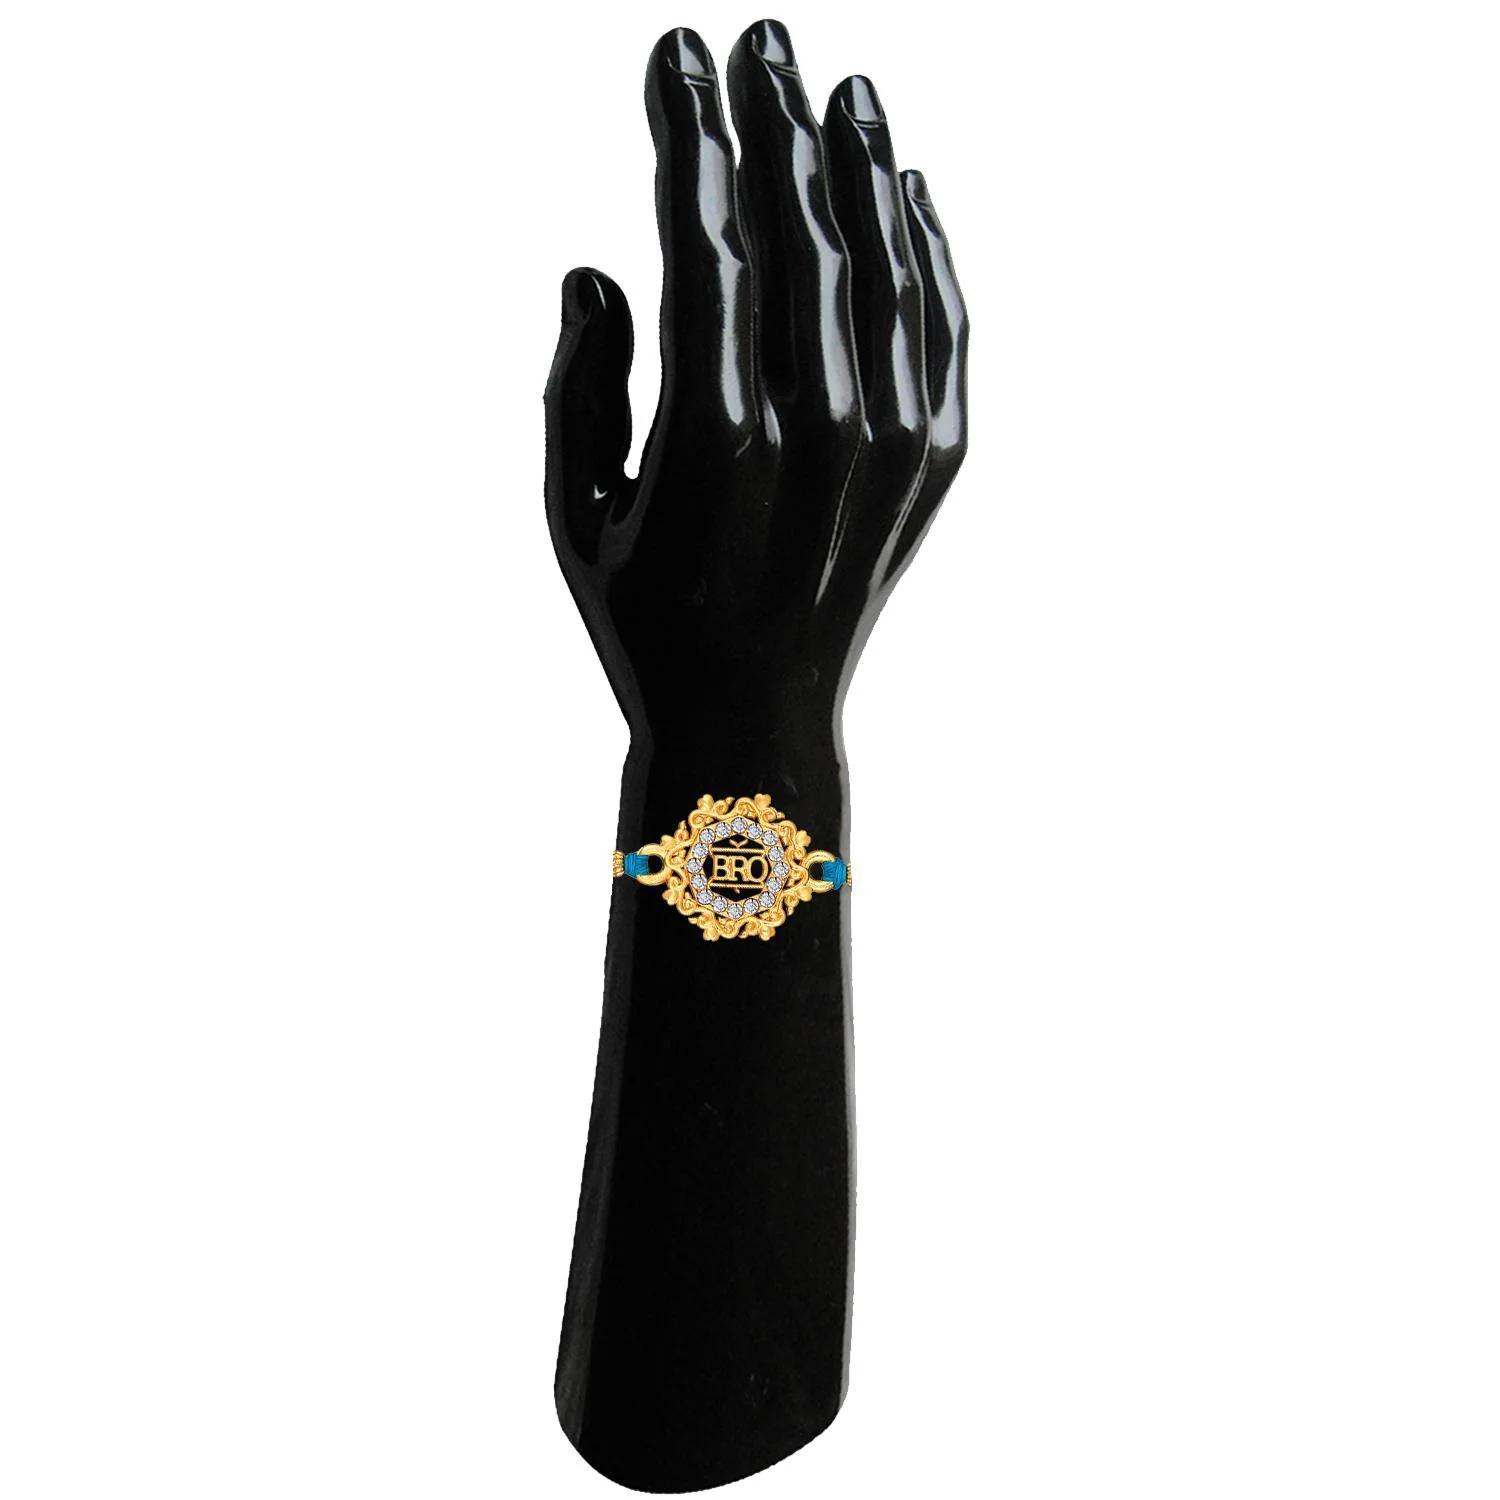
 Mahi Gold Plated Floral and Bro Engraved Rakhi with White Shiny Crystals for Brother, Bhai, Bro (RA1100771G)
Type: Rakhis
Brand: Mahi
Price: Rs. 229
 Celebrate Raksha Bandhan with our exquisitely crafted Rakhi, designed to strengthen the bond between siblings. This traditional Rakhi features intricate beadwork and durable thread, ensuring it stands the test of time. Handmade with care, each Rakhi is a unique and meaningful gift for your brother. Each Rakhi carries heartfelt blessings and good wishes for your brother's well-being and success. Celebrates the bond of love and protection between siblings, a cherished tradition in Indian culture.
Features: The Rakhi is adorned with vibrant colors and attractive embellishments that add a touch of elegance to the celebration.,Content in Box : 1 Rakhi ; Cultural Significance: This beautiful Rakhi will acknowledge your love for Your Brother with the promise that your bond with him will grow stronger as time goes on.,Vibrant Colors: Adding bright and playful colors to the celebration will make it stand out and make it more enjoyable.,Celebrate the bond of love and protection with our exquisite Rakhis. Share the joy of Raksha Bandhan Festival with this beautiful Rakhi, a token of love, protection and blessings.,Adjustable Size and Easy to tie: Designed to fit wrists of all sizes. It is simple and easy to tie the Rakhi securely and effortlessly.
Included: 1 Rakhi